Hypoallergenic dog food

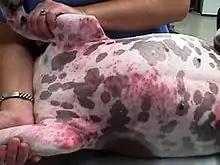
Rashes are common in dogs suffering from food-related allergic reactions

Allergens can elicit both immunologic and non-immunologic responses. Immunologic reactions, also known as Type 1 reactions, are caused by the binding of ingested molecules to specific immunoglobulin E (IgE) antibodies. Once binding occurs, mast cell degranulation follows, releasing granules that initiate the symptoms of an allergic reaction in the body. These immunological reactions are almost instantaneous, and it is widely accepted that the molecules which bind to IgE antibodies are usually intact proteins. Non-immunologic, or non-IgE mediated reactions are less understood, but are known to present similar symptoms as immunologic reactions. These reactions can be classified under food sensitivities, and it is argued that they are not truly allergenic. Whether a reaction is truly allergenic in nature or a sensitivity, it is important that hypoallergenic dog foods provide the ingredients necessary to keep canines from experiencing discomfort.